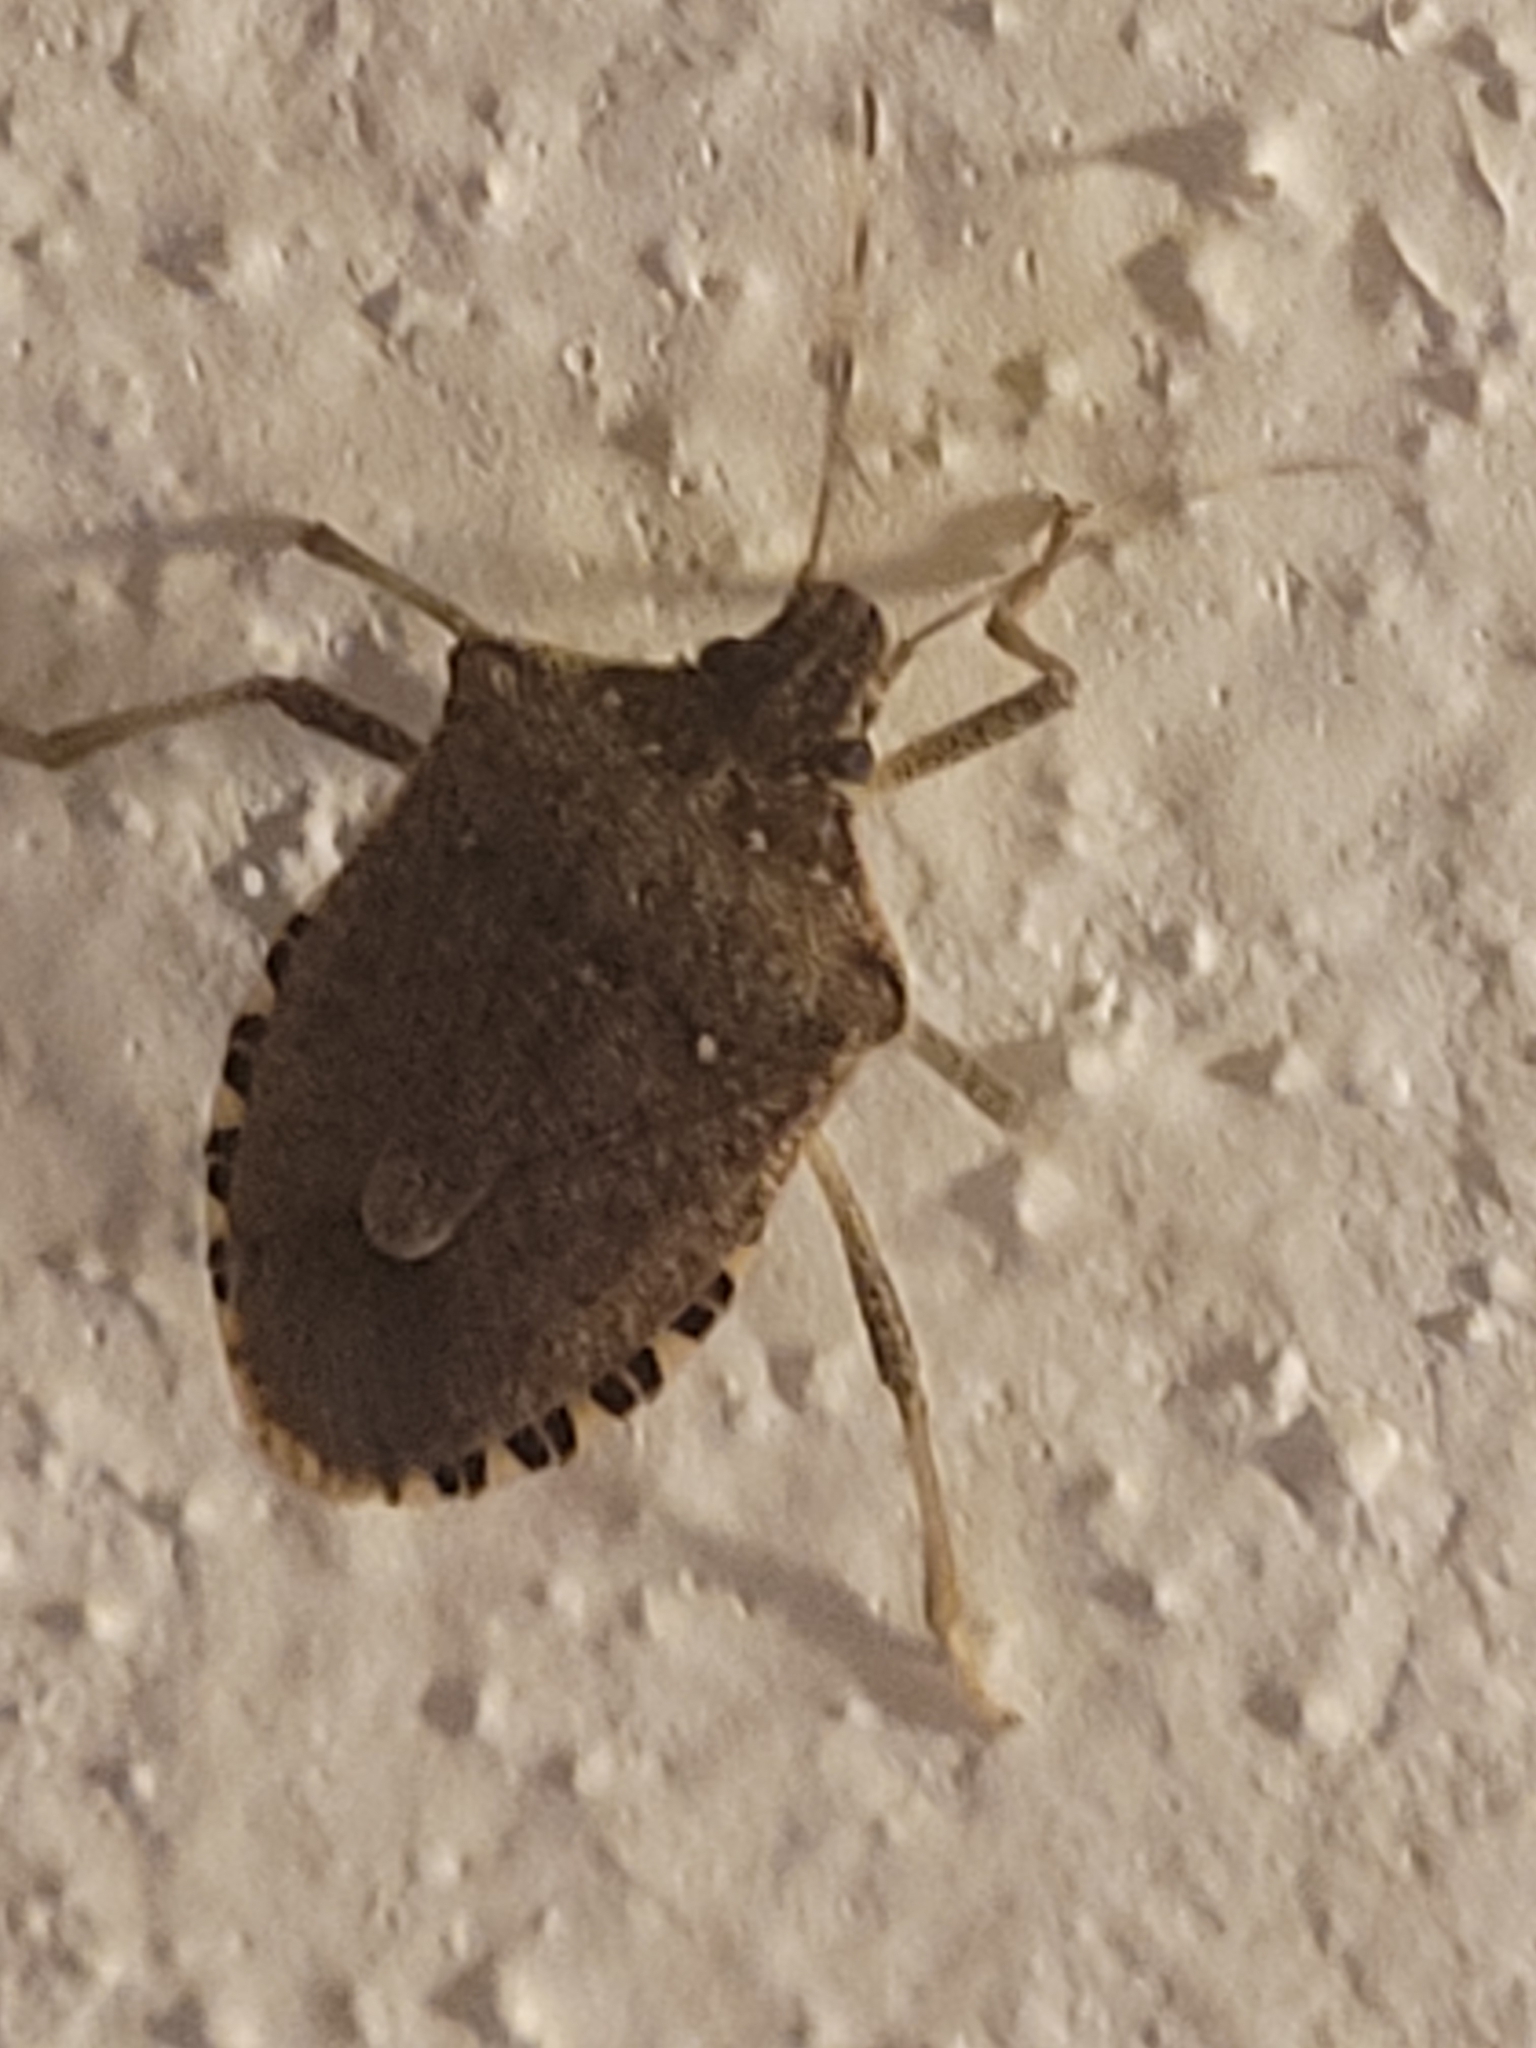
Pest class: stink_bug